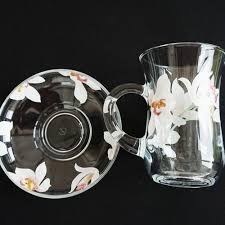
Waste category: glass